Stevie Nicks

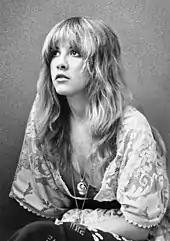
Nicks in 1977

In 1975, Fleetwood Mac achieved worldwide success with the album "Fleetwood Mac". Nicks's "Rhiannon" was voted one of The 500 Greatest Songs of All Time by "Rolling Stone". Her live performances of the song throughout the decade began to take on a theatrical intensity which differs from how the song plays on the album. The song built to a climax in which Nicks's vocals were so impassioned that Mick Fleetwood declared, "her 'Rhiannon' in those days was like an exorcism." "Landslide" became another hit from the album, with three million airplays.